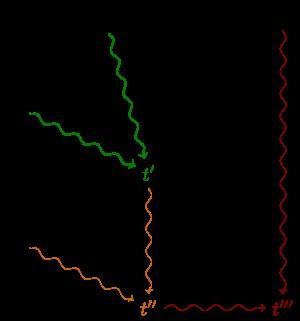
En mathématiques et en informatique, plus précisément dans la théorie des relations binaires, le lemme de Newman dit qu'une relation binaire noethérienne est confluente si elle est localement confluente. Une démonstration relativement simple est due à Gérard Huet en 1980. La démonstration originale de Newman est plus compliquée, mais la méthode des diagrammes décroissants montre bien comment elle fonctionne.